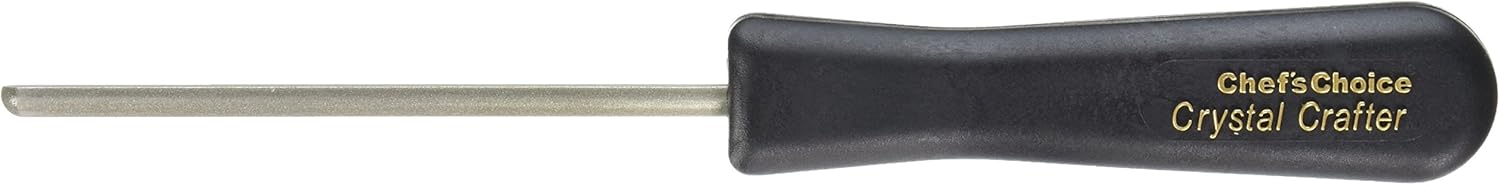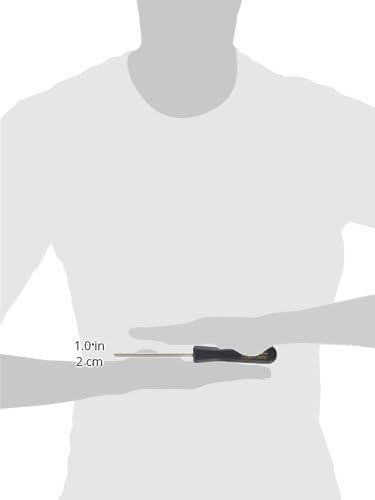
Chef'sChoice Crystal Crafter (Discontinued by Manufacturer)
Category: Amazon Home
The Chef's Choice Crystal Crafter by Edgecraft quickly and easily smoothes away nicks, jagged edges and other imperfections to renew fine crystal, bone china, porcelain, ceramics, glass and much more. The Crystal Crafter is a half-round four inch steel sharpening 'wand' coated with 100-Percent diamond abrasives. It is specially shaped to gently polish out imperfections on both rounded rims and straight edges. The high-impact polymer handle is shaped and textured for a secure, comfortable, non-slip grip. Made in the U.S.A.
Features: Quickly, easily smoothes away nicks, jagged edges | Works on crystal, bone china, porcelain, ceramic, glass and more | Half round 4-Inch steel wand is coated with 100-Percent diamonds | Non-Slip, textured handle